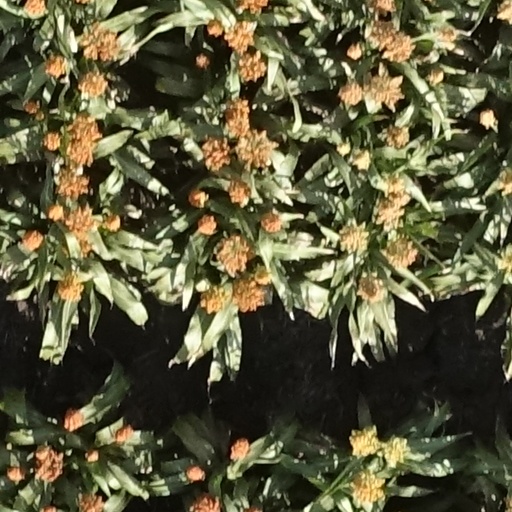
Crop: sorghum